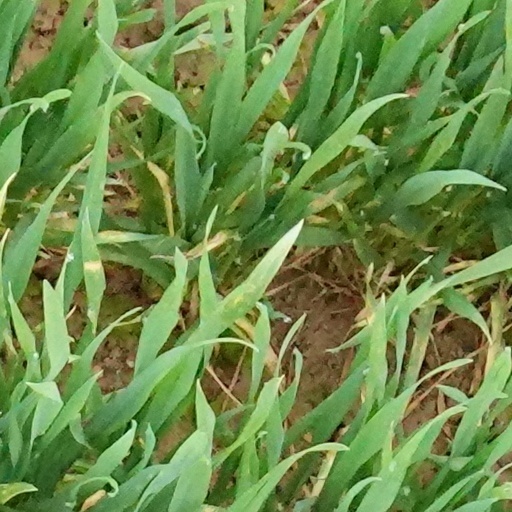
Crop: wheat